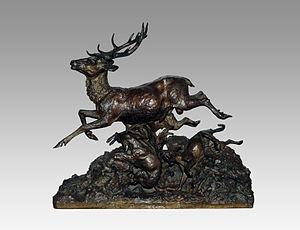
Fratin ""Cerf sautant le marais (scène de chasse, groupe)"" Bronze, signée de l'estampille ""Fratin"""
Christophe Fratin né à Metz le 1ᵉʳ janvier 1801 et mort au Raincy le 17 août 1864 est un sculpteur animalier français.